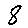
Label: 8